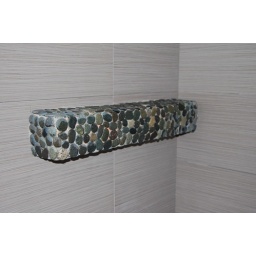
It took 3 days to tile this shelf in the shower. We literally had to tile it stone by stone.